Offshore Helicopter Services

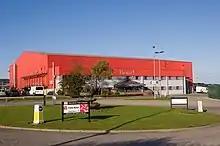
Bond's main hangar at Aberdeen Airport

Bond Air Services started the UK's first wind farm support contract using a winch-equipped EC135T2i from a new base at Lowestoft in 2010.